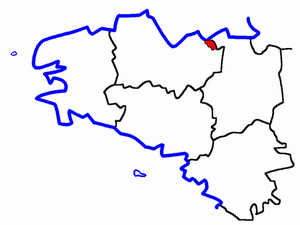
Le canton de Ploubalay est une ancienne division administrative française, située dans le département des Côtes-d'Armor et la région Bretagne.